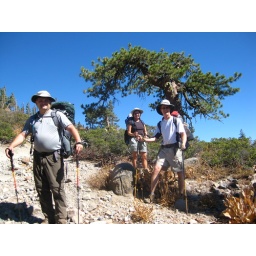
the gang resting beneath the curvy pine tree (thank you nice stranger who took our picture)